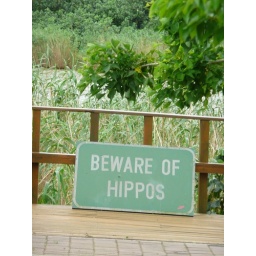
A sign where you board for the bird and hippo boat trip in St Lucia